Paul Erdős

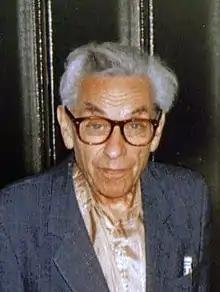
Erdős in 1992

Paul Erdős (26March 191320September 1996) was a Hungarian mathematician. He was one of the most prolific mathematicians and producers of mathematical conjectures of the 20th century. pursued and proposed problems in discrete mathematics, graph theory, number theory, mathematical analysis, approximation theory, set theory, and probability theory. Much of his work centered on discrete mathematics, cracking many previously unsolved problems in the field. He championed and contributed to Ramsey theory, which studies the conditions in which order necessarily appears. Overall, his work leaned towards solving previously open problems, rather than developing or exploring new areas of mathematics. Erdős published around 1,500 mathematical papers during his lifetime, a figure that remains unsurpassed.